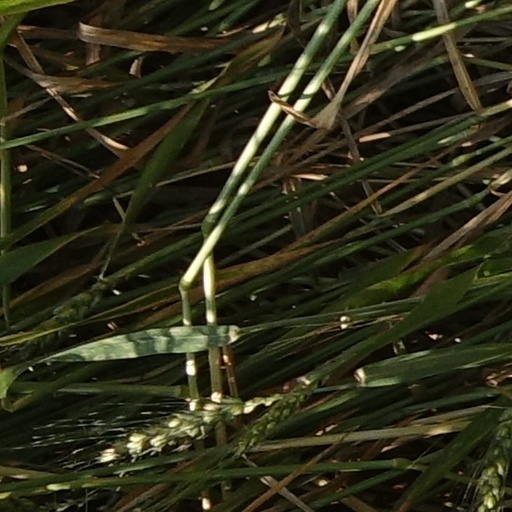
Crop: wheat